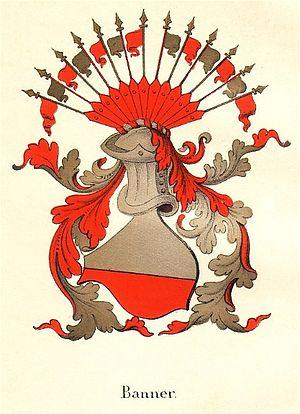
Juste Justesen Høeg était un diplomate danois, et vice-gouverneur de Norvège, sous l'autorité de Gyldenløve, de 1682 jusqu'à sa mort.